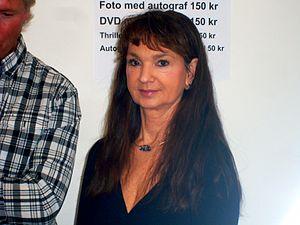
Britt Christina Marinette Lindberg, née à Göteborg le 6 décembre 1950, est une journaliste suédoise internationalement connue pour son travail comme actrice et mannequin glamour à la fin des années 1960 et au début des années 1970.